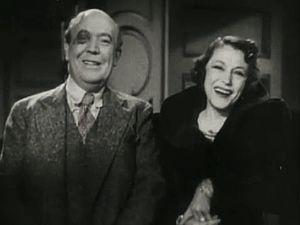
Jackson Rose est un directeur de la photographie américain, né Jackson Joseph Rose le 29 octobre 1886 à Chicago, mort le 23 septembre 1956 à Los Angeles.